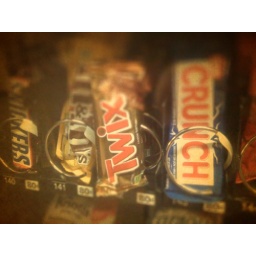
My Twix bar totally George Cazana'ed in the Tribune Tower vending machine